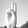
ASL letter: U